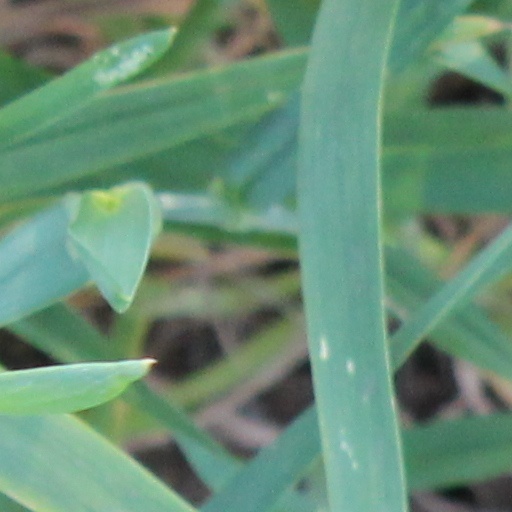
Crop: wheat